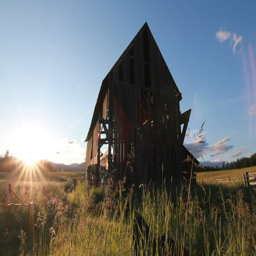
sunlight from the sunrise gleaming on an old barn in the countryside